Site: brandenburg
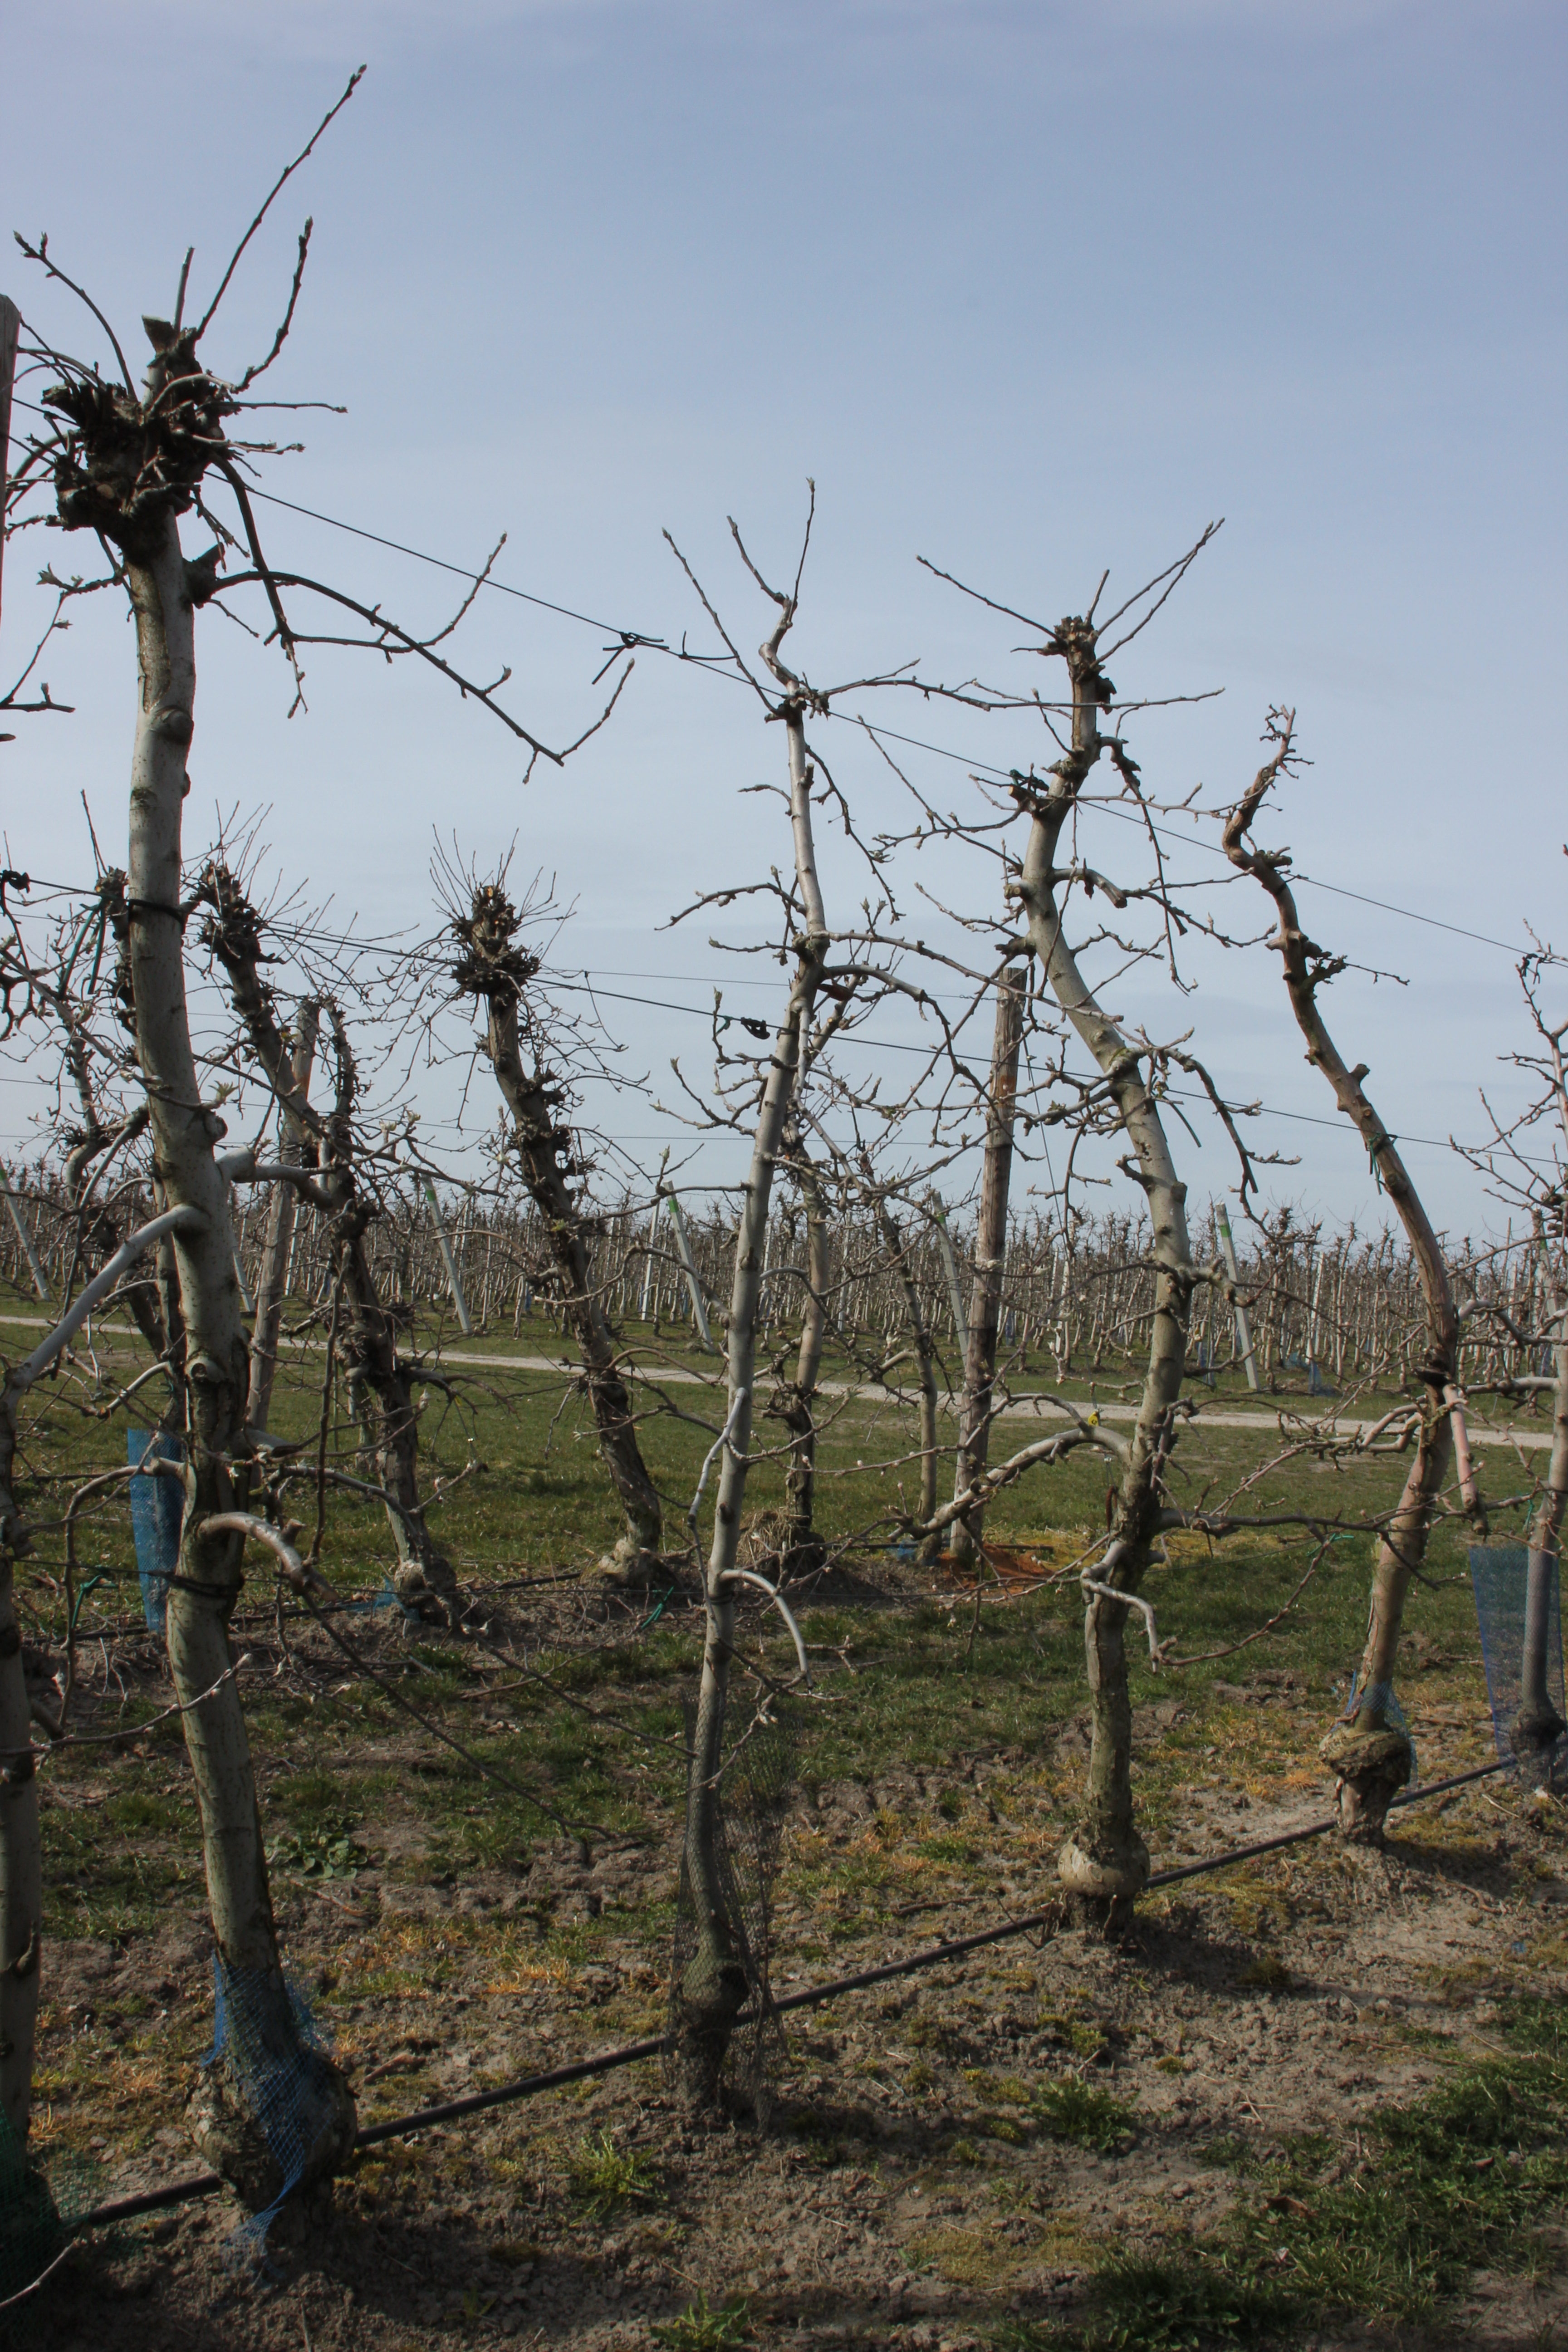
Growth stage (BBCH 54): Inflorescence emergence